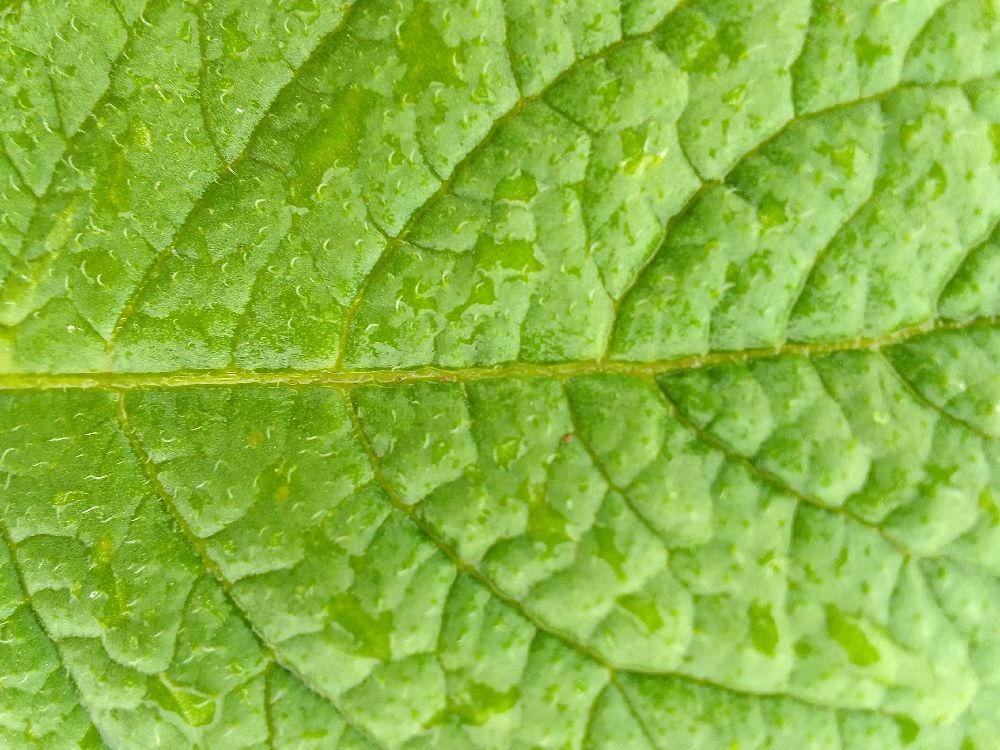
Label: Healthy